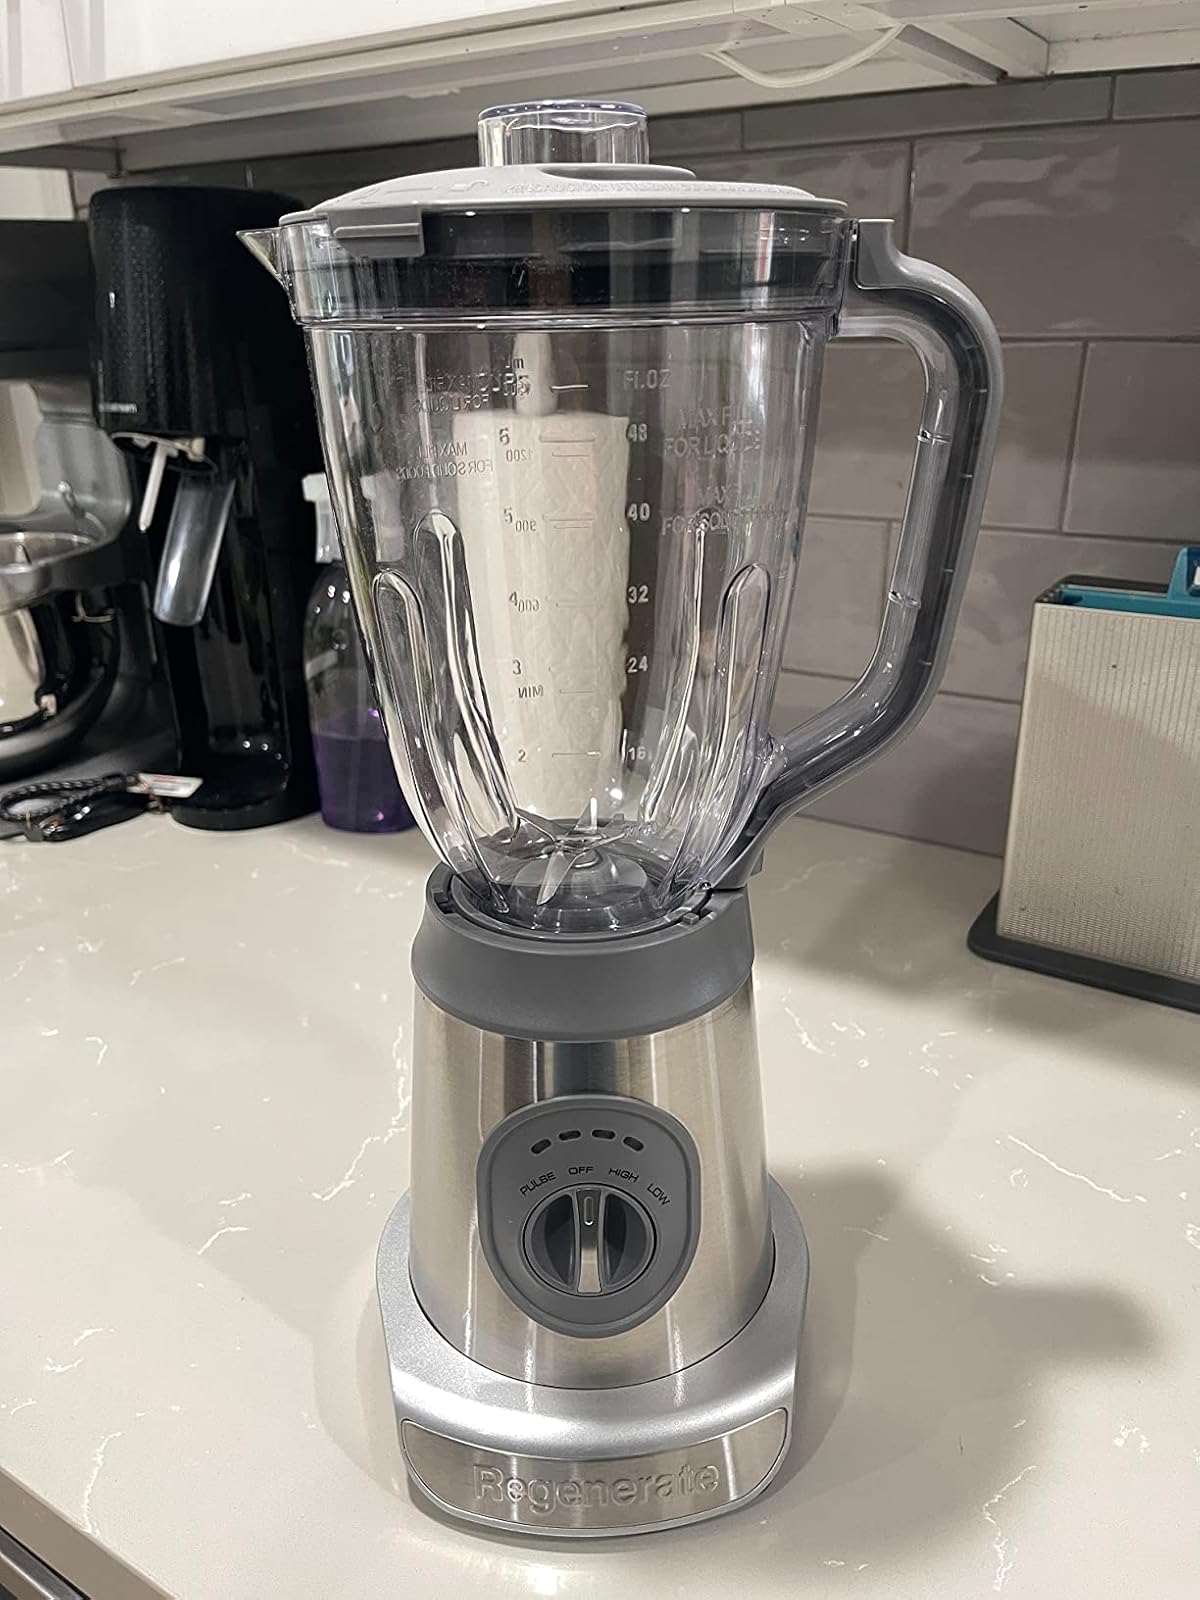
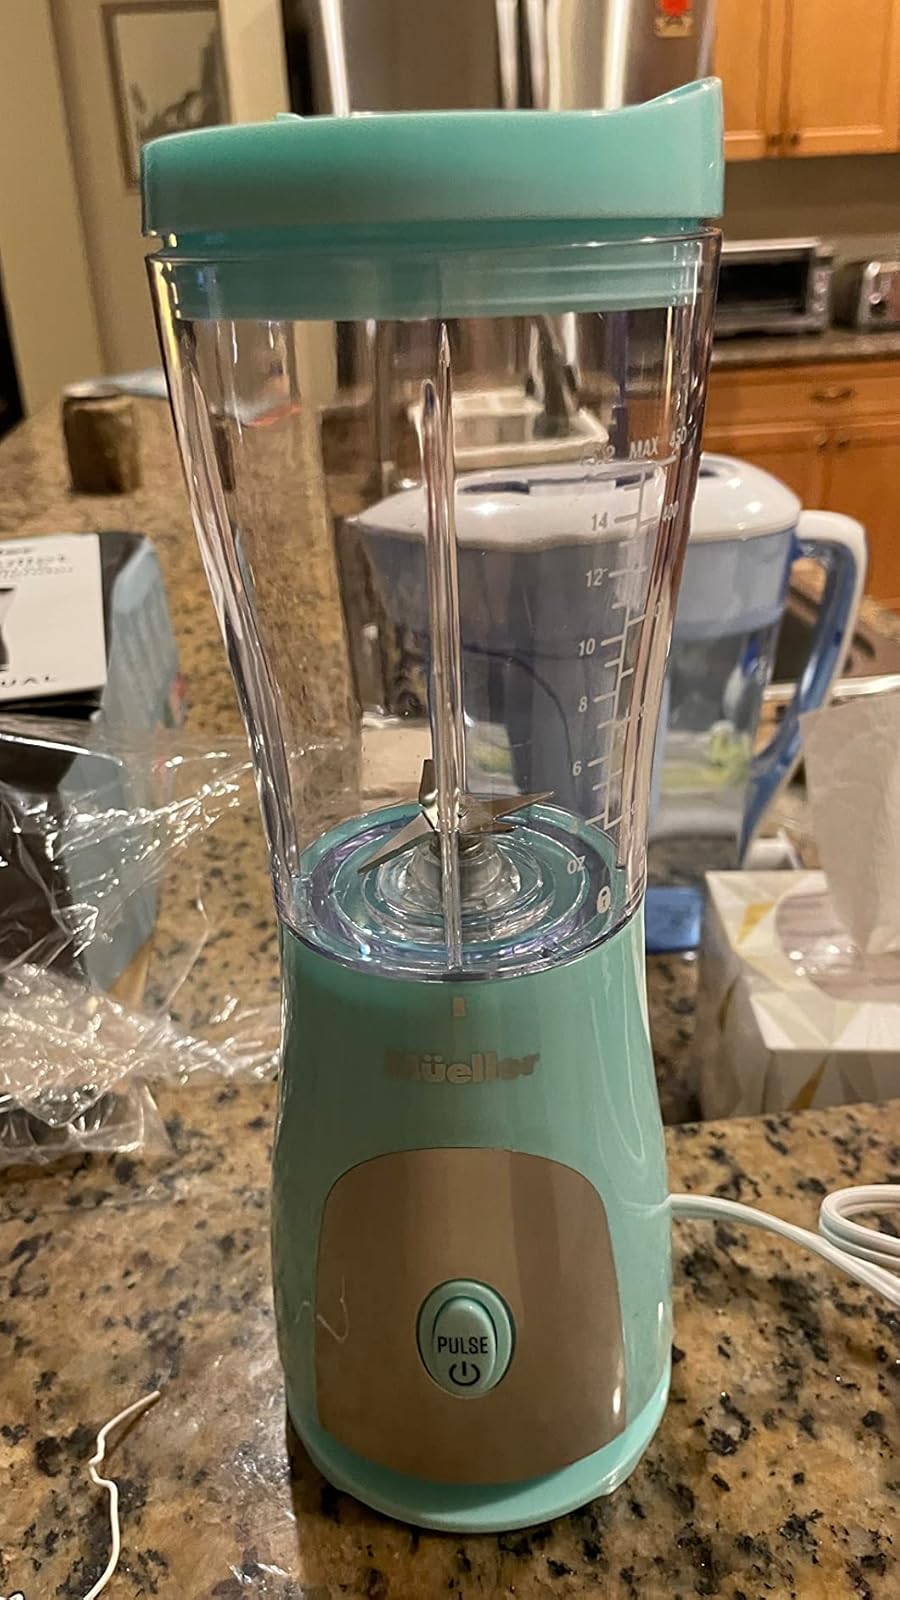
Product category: items_blender
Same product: no